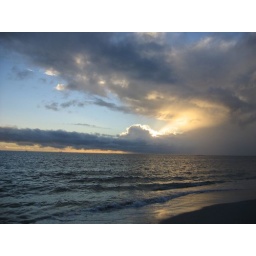
south beach near Steph's house in Fremantle